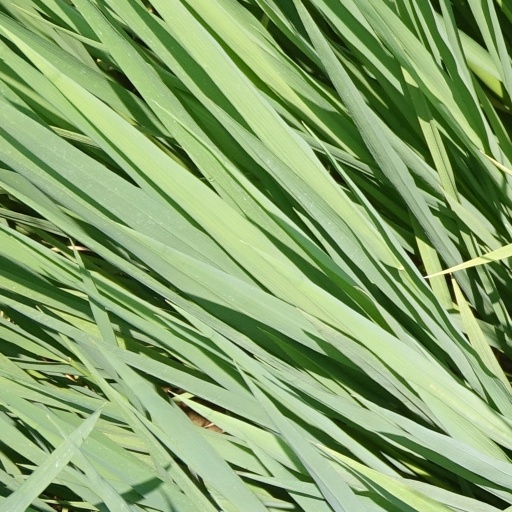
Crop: rice